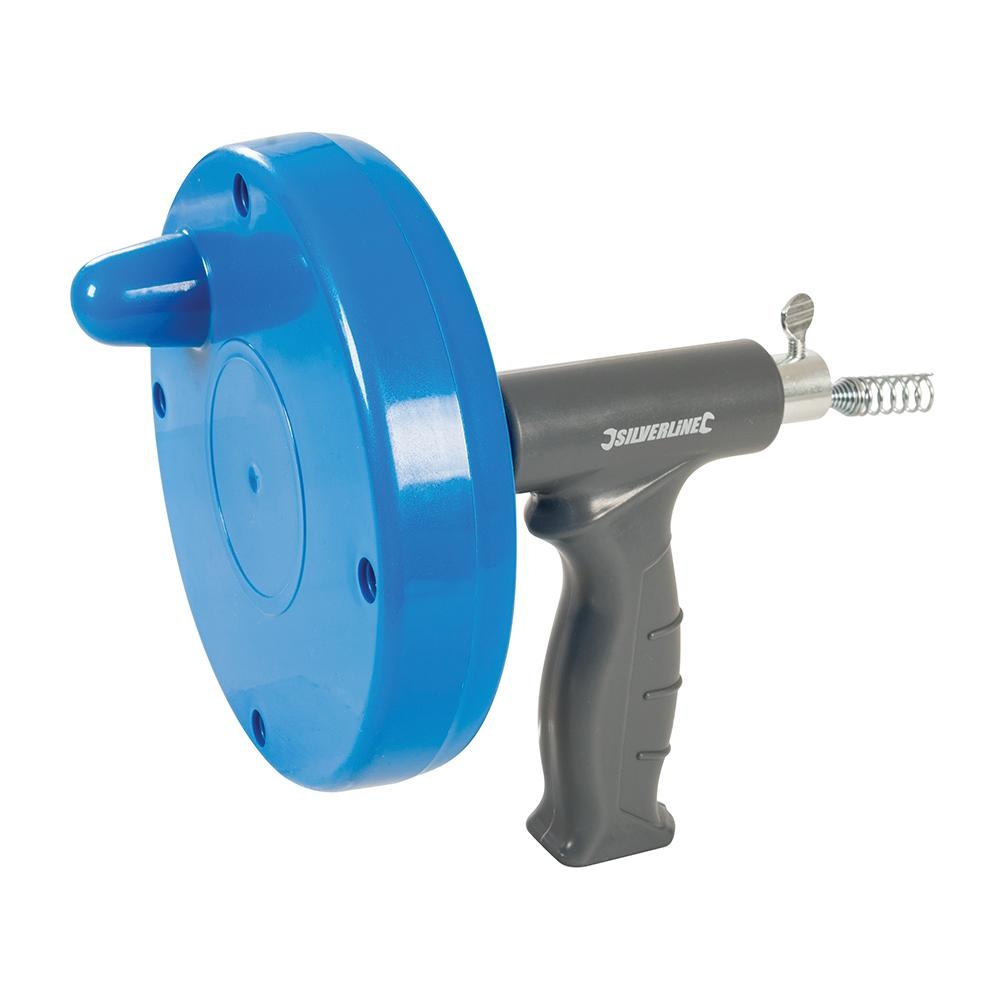
Silverline 395010 Drain Unblocker - 6m x 6mm
Flexible rod, equipped with straight 12mm dia auger, for clearing sinks, baths, showers and drains, as well as other small diameter pipework. The spiral rod is hand-fed into the drain out of, and back into, the rotatable plastic container, keeping it away from clean kitchen and bathroom surfaces. Rotating handle removes stubborn blockages. Ergonomic pistol grip. Extendable, hand-fed 6m x 6mm dia spiral rod with straight 12mm dia auger Rotating handle Ergonomic pistol grip For removing stubborn blockages & clearing drains
Brand: Silverline
Category: Hardware > Tools > Pipe & Tube Cleaners